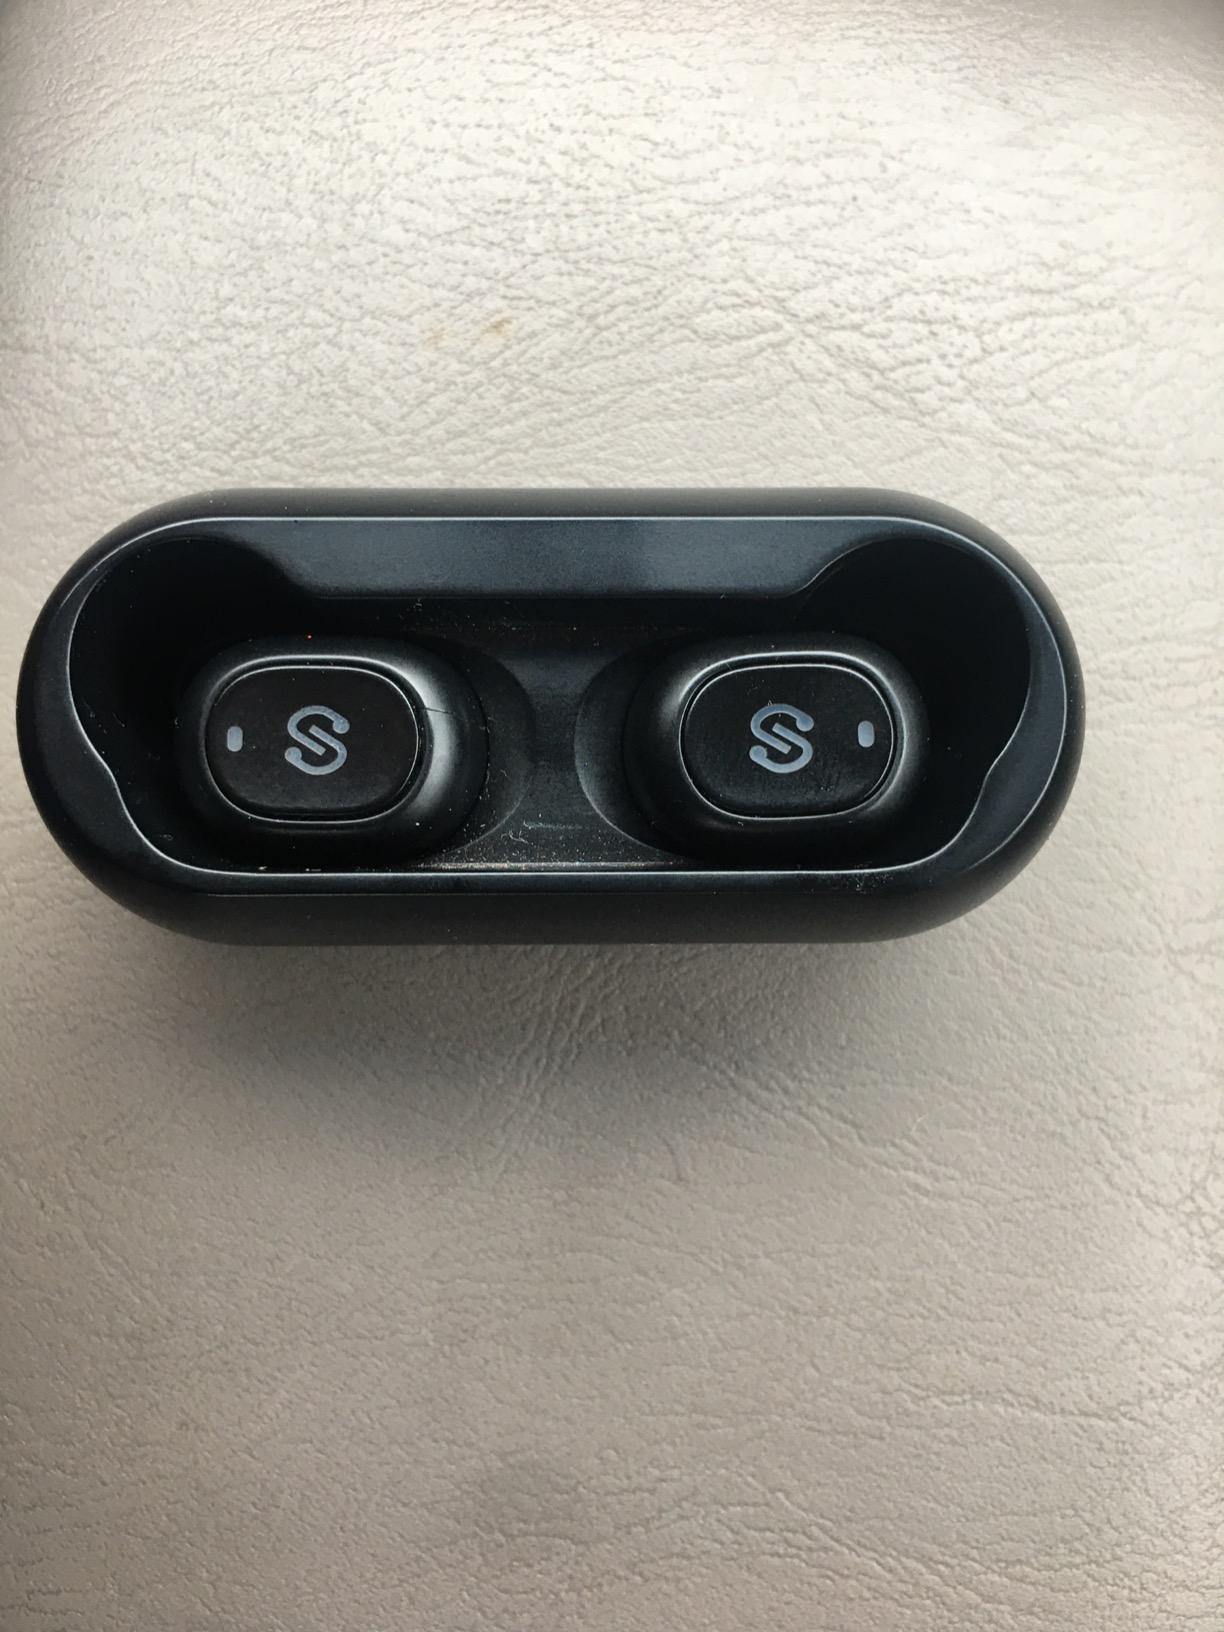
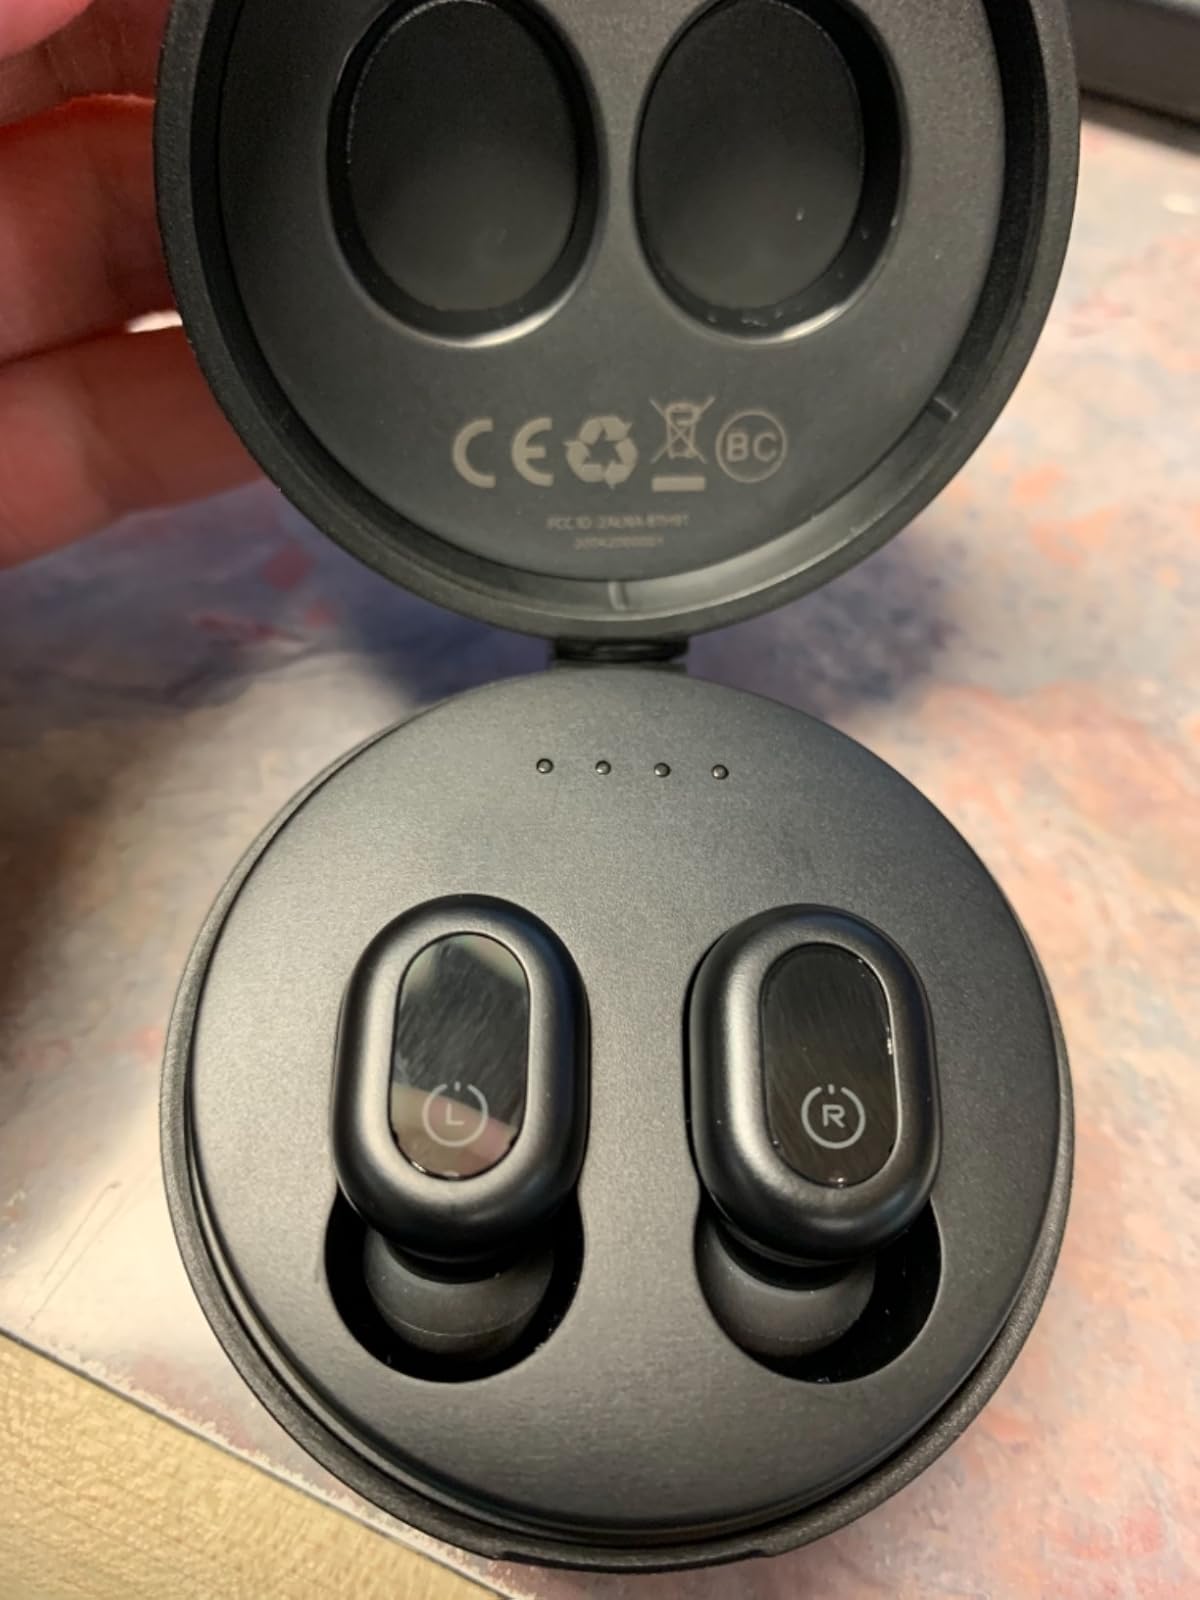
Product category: earbuds
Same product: no